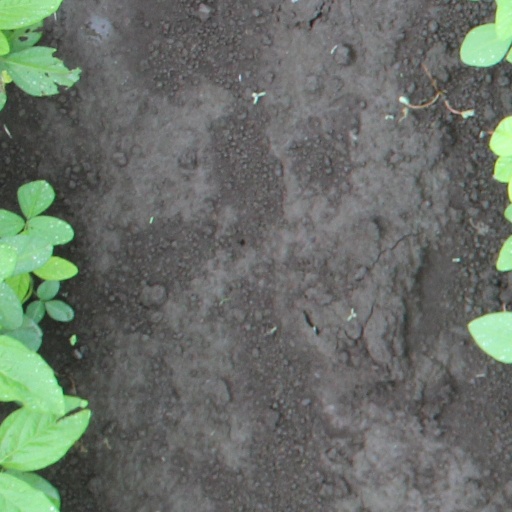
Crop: soybean